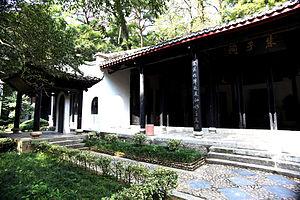
L'académie de la Grotte du cerf blanc, est une ancienne école chinoise située à Jiujiang, dans la province du Jiangxi qui fut l'une des quatre plus prestigieuses académies de Chine. Elle est aujourd'hui un important site historique.